Albania–Montenegro border

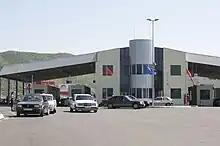
Muriqan-Sukobin integrated crossing between Albania and Montenegro

The Albania–Montenegro border separates the Republic of Albania and Montenegro in Southeast Europe, it has a length of . At its southern end lies the Adriatic Sea, while its northeastern end terminates at the triple point with Kosovo (although this is contested by Serbia). The border passes through Lake Skadar, the largest lake in the Balkan Peninsula.